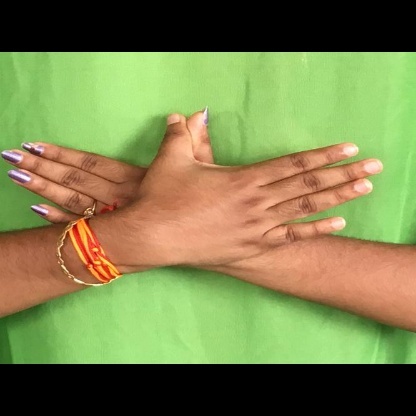
Mudra: Garuda